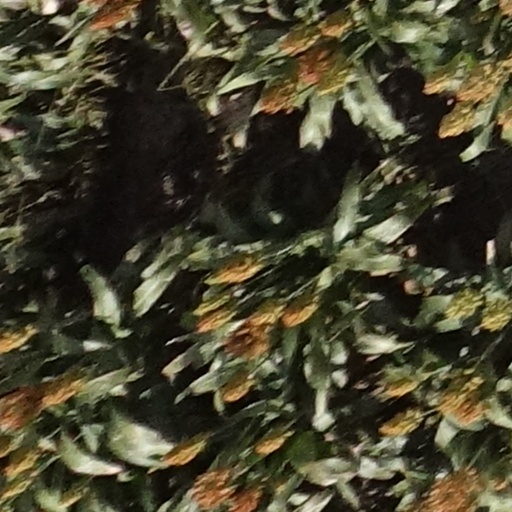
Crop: sorghum